UN Special

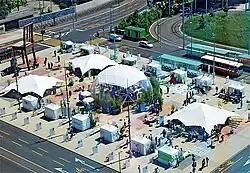
Green Day on the Place des Nations, 5 June 2010.

On 5 June 2010, the United Nations family invited the wider Geneva population to join in a big celebration of World Environment Day. A record number of 6,500 accepted the invitation to visit Ariana Park, which was also opened to mark the International Year of Biodiversity. Many activities were organized by the United Nations Environmental Programme (UNEP) on the Place des Nations, and the World Intellectual Property Organization (WIPO) opened its doors to the public for the first time. Based on an idea from "UN Special" magazine, and from its Editor-in-Chief, the event (also called "UN Green Day") was made possible through the dedicated efforts over less than six months of an organizing committee, drawn from all UNOG Divisions and Services and working in collaboration with UNEP and WIPO colleagues. On the day, over 90 volunteers from different parts of the United Nations donated their time.